Mashrafe Mortaza

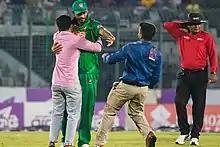
Mashrafe hugged by a fan who breached field security parameters

In Asia Cup 2018, Bangladesh beat Pakistan, Sri Lanka and Afghanistan to reach to the finals of the season. They became runners-up of the tournament by narrowly losing to India in the final.